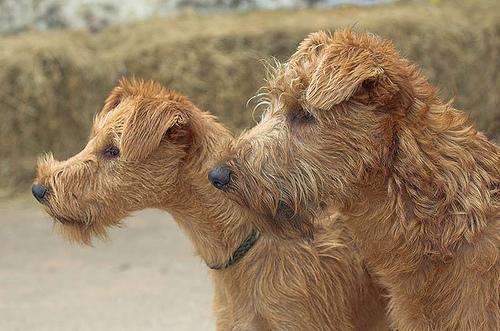
Irish_terrier